Evolutionary anachronism

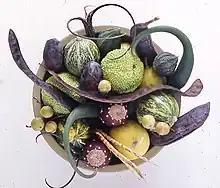
Anachronistic fruits of temperate North America, collected by Connie Barlow. Includes pods of devil's claw (top), honey locust (long and curvy at middle) and mesquite (beige at bottom), along with other fruits of the forests and deserts of the USA.

Two decades after the "neotropical anachronisms" concept was published and named, science writer Connie Barlow aggregated its history and subsequent applications into a popular science book: "The Ghosts of Evolution: Nonsensical Fruit, Missing Partners, and Other Ecological Anachronisms". In shaping the book's title, Barlow drew upon a 1992 essay by Paul S. Martin titled "The Last Entire Earth". Martin had written: